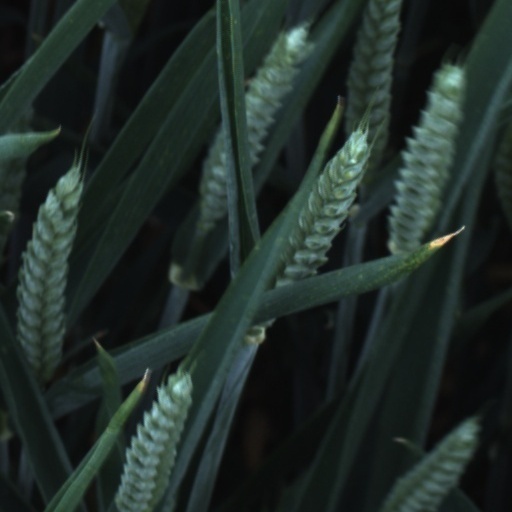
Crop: wheat